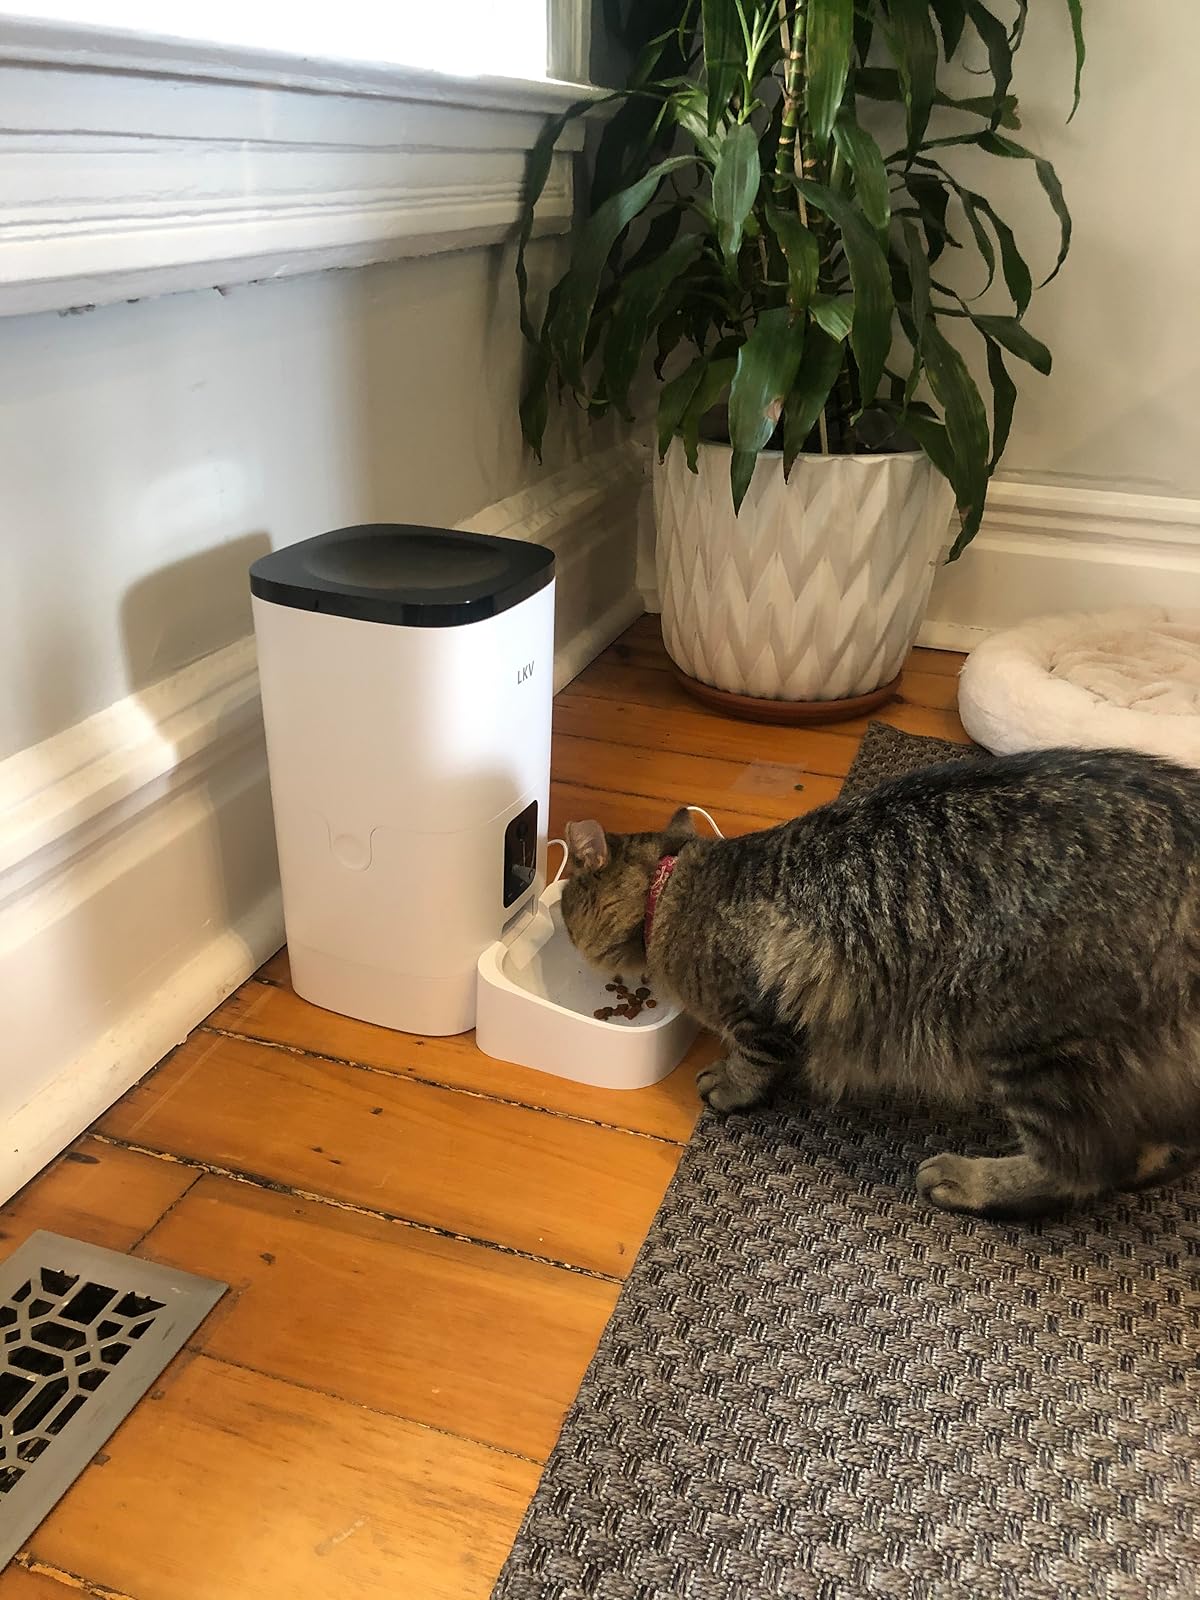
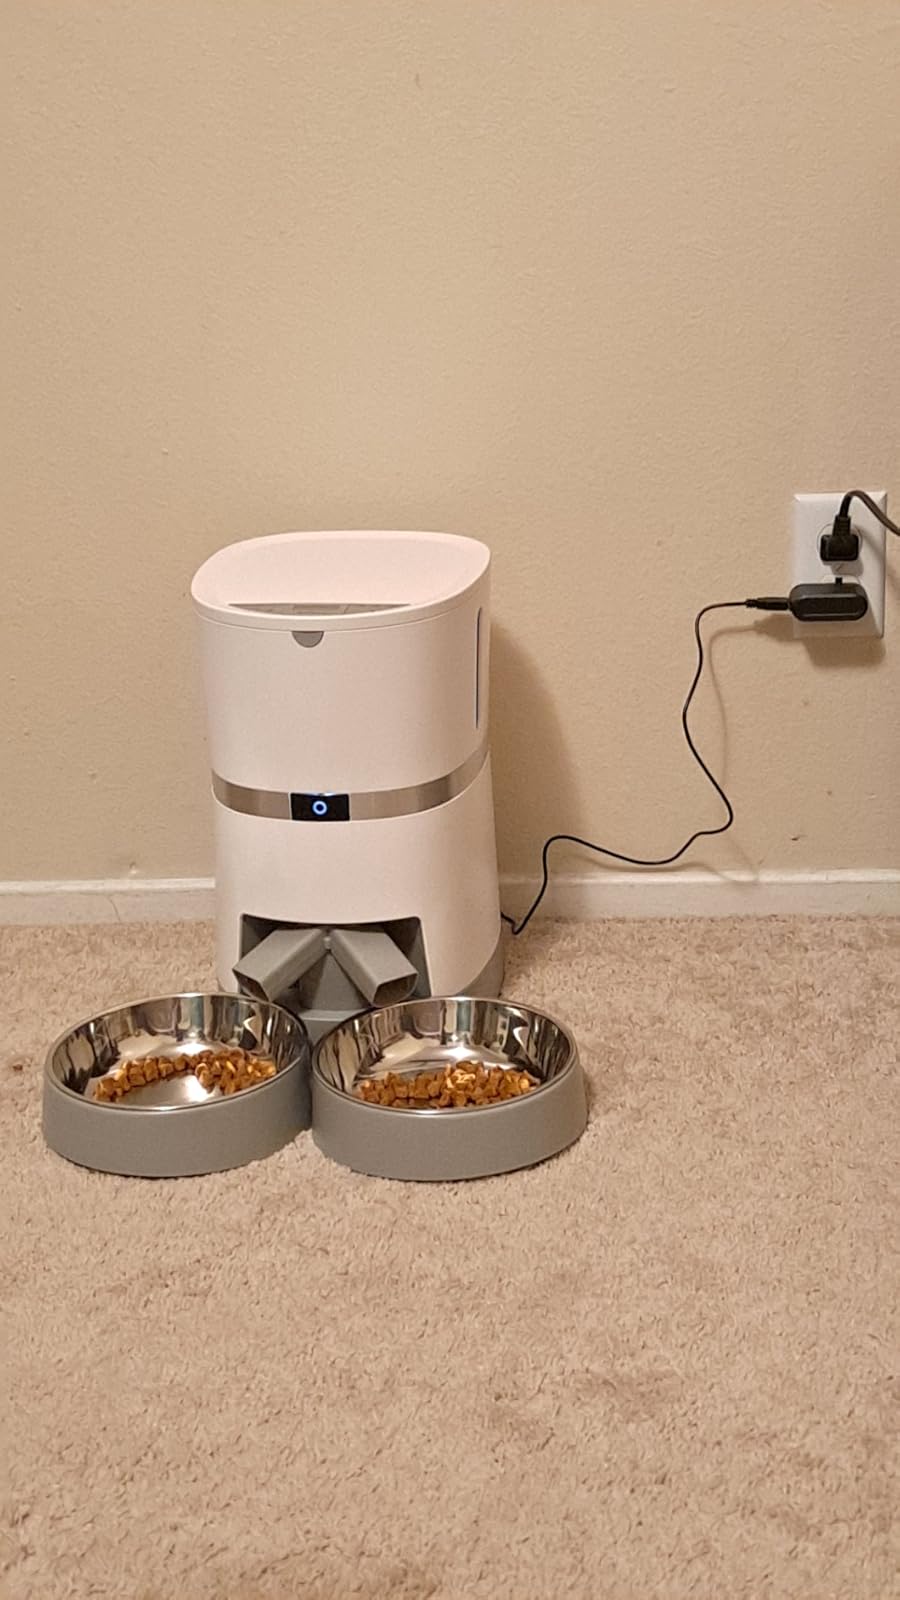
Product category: items_feeder
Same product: no